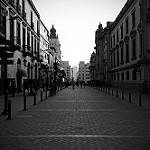
Label: B & W